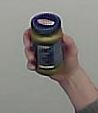
Product: barilla_pesto